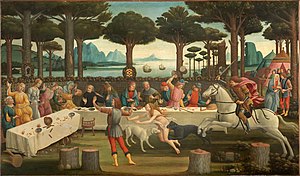
Dekameron / Struktur og tema
Banketten i fyrreskoven (1482/83) af Botticelli illustrerer den ottende historie fra den femte dag.
Dekameron, italiensk titel Il Decameron er den italienske forfatter Giovanni Boccaccios mest berømte værk. Det blev skrevet 1349-52. Dekameron betyder "ti dage" på græsk og refererer til værkets struktur.